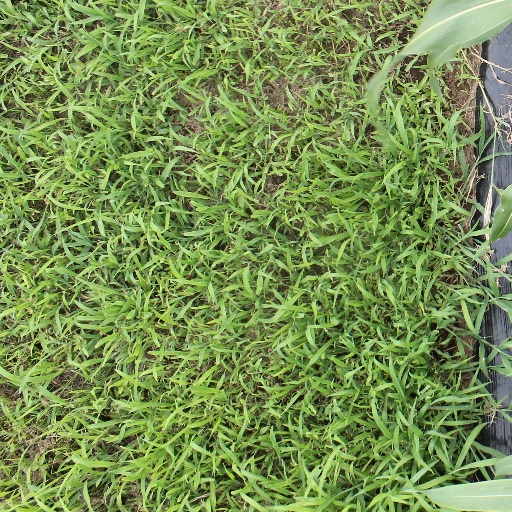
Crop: sorghum